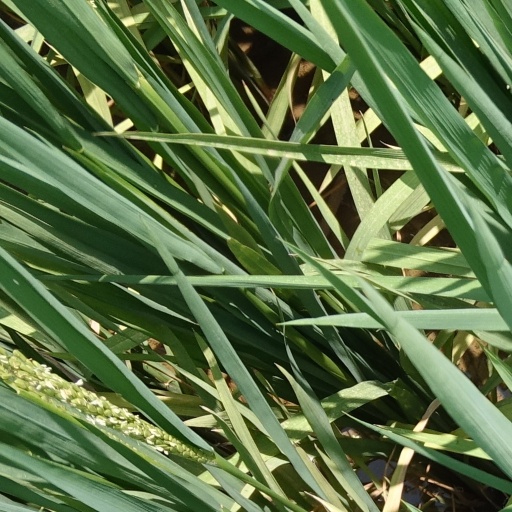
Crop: rice